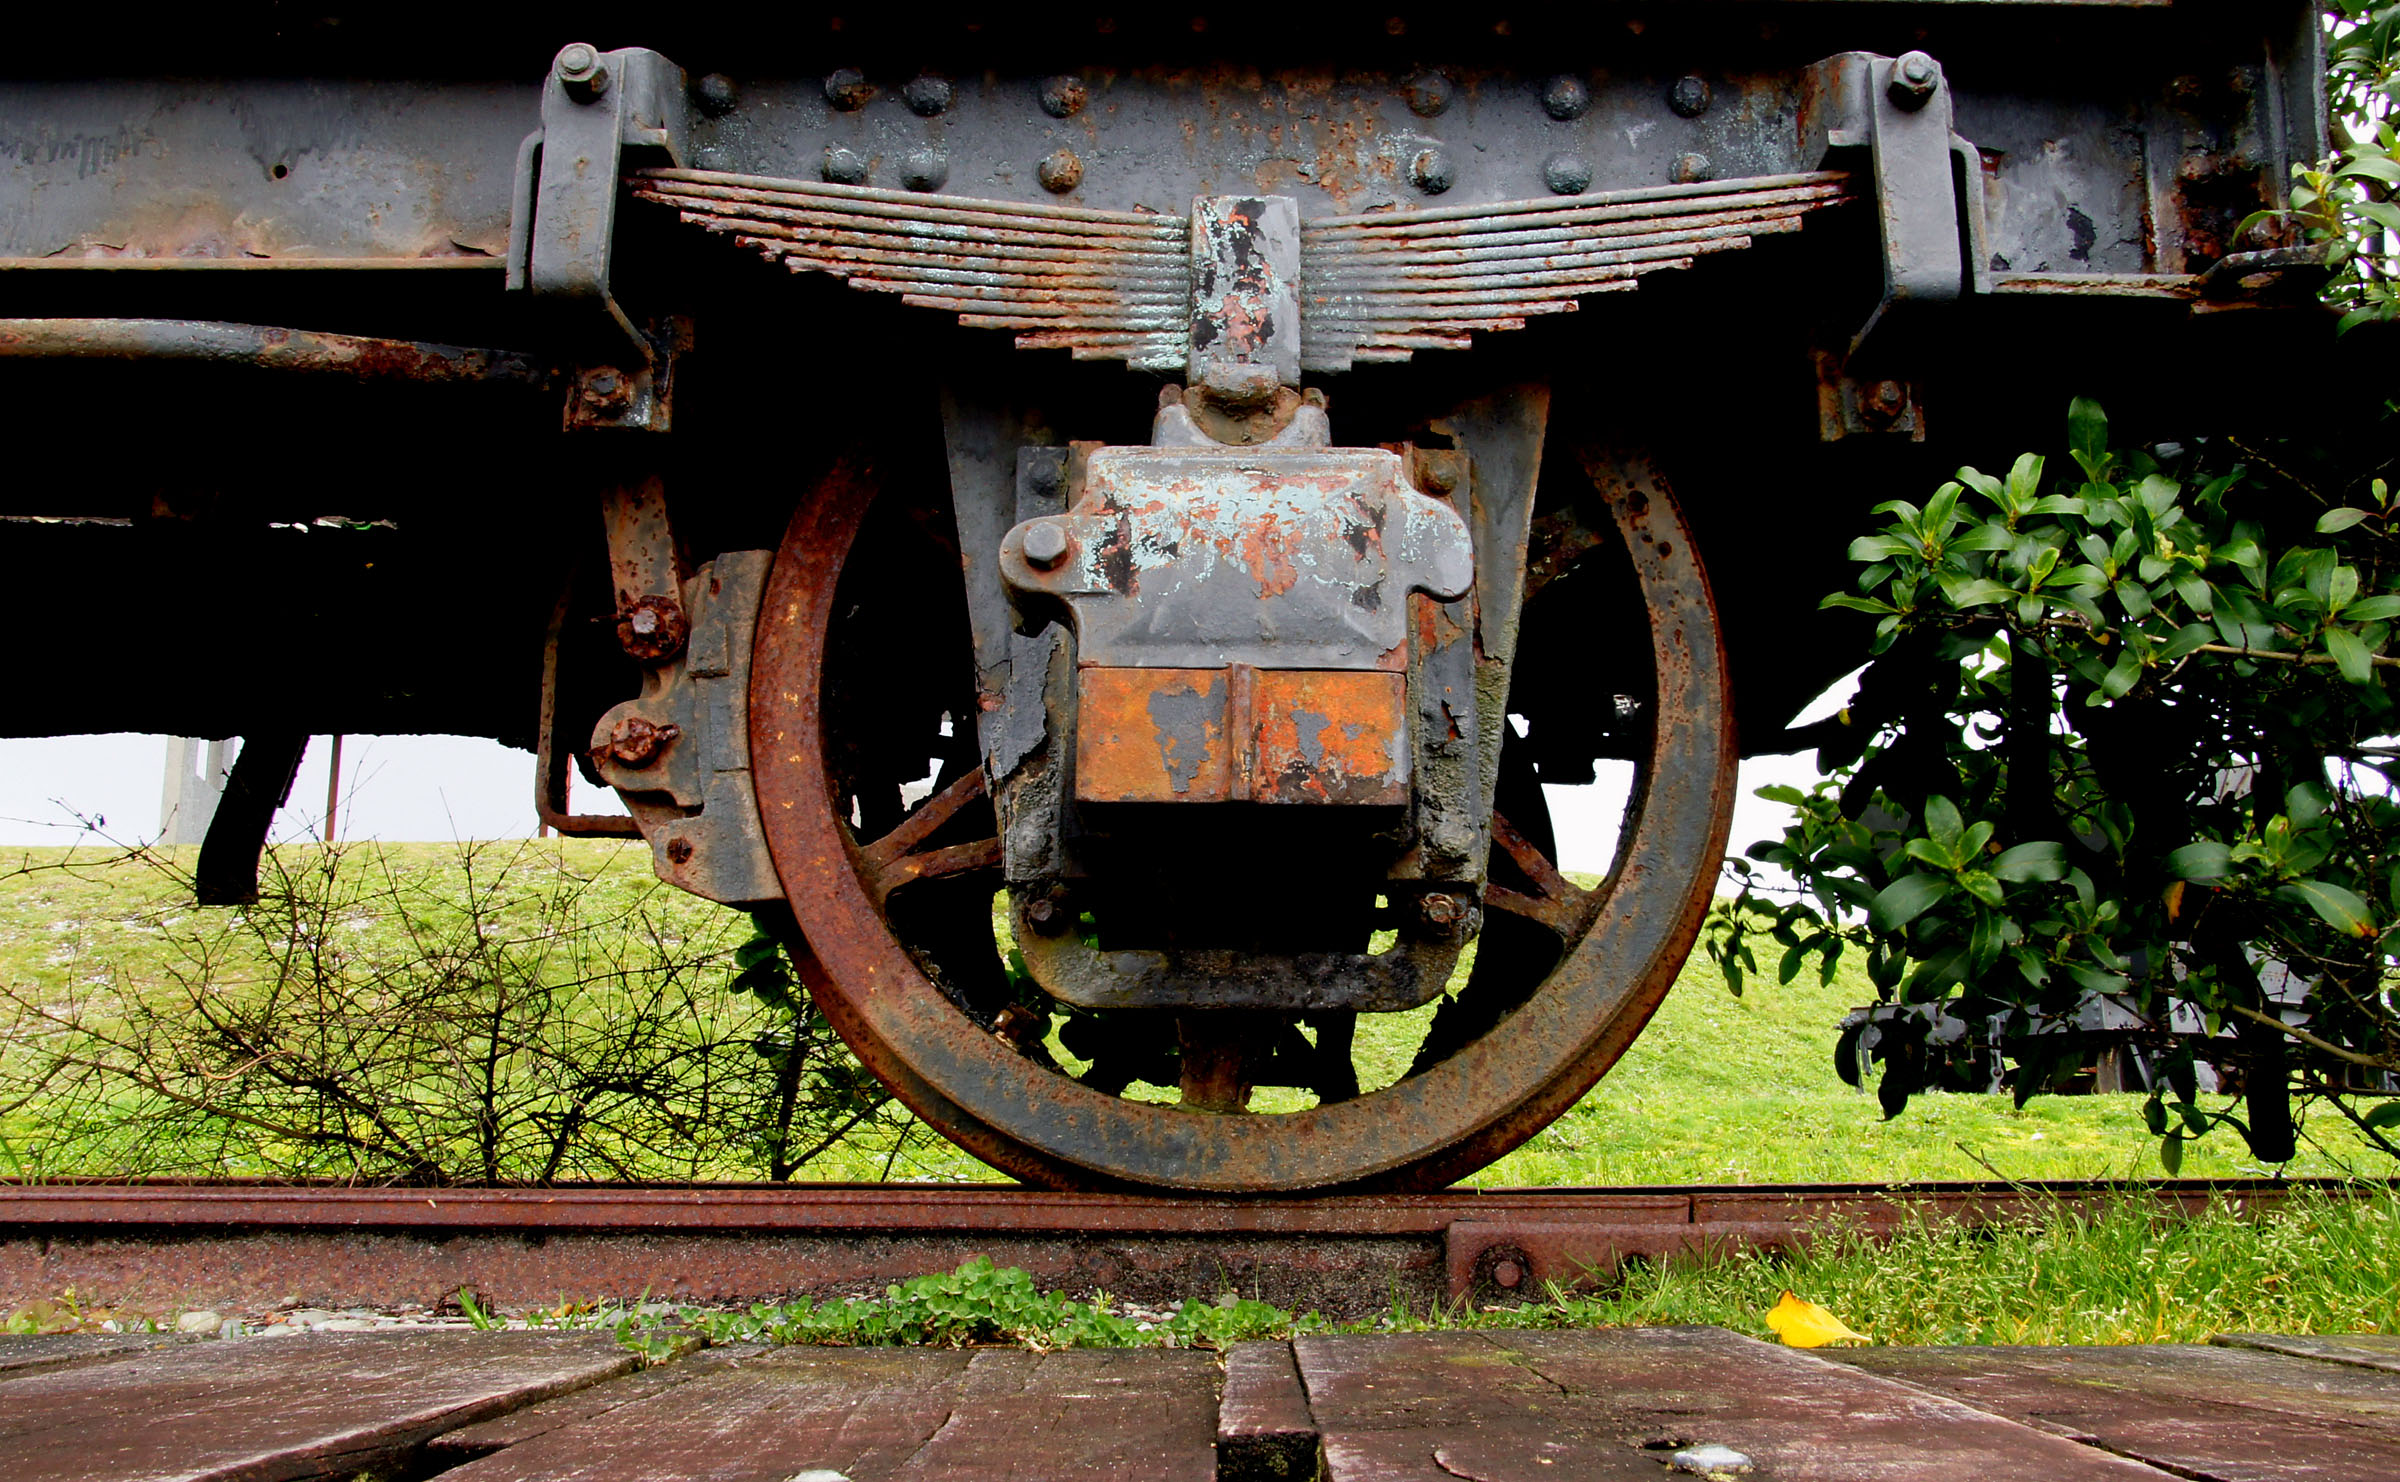
wheel, transport, vehicle, locomotive, steam engine, sonydslra580, oldrailways